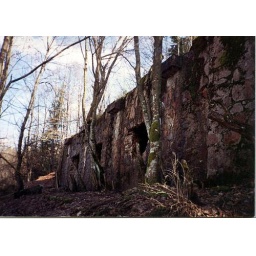
This is the remnants of Hitler's home in Bavaria, Germany. The only part left standing is the garage.